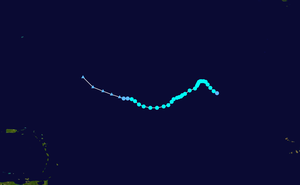
La tempête tropicale Zeta fut la 28ᵉ tempête nommée de la saison cyclonique 2005 dans le bassin de l'océan Atlantique, renforçant le record du nombre de cyclones de cette saison. C'est la première utilisation du nom Zeta pour une tempête tropicale dans l'Atlantique. En 2005, c'est le sixième cyclone nommé par une lettre grecque.